HMAS Adelaide (FFG 01)

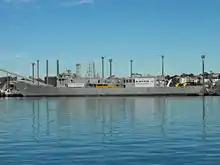
"Adelaide" tied up at White Bay in April 2010. The vessel has been prepared for scuttling: weapons and systems have been removed, masts have been cut short, and diver access holes have been prepared.

The ship was prepared for scuttling by McMahon Services during late 2009 and early 2010: her mast (which would have become a navigational hazard once the ship was scuttled) was removed, dangerous materials and toxins were removed, and access holes were cut in the ship's flanks. The ship was scheduled to be sunk on 27 March, offshore from Avoca Beach, in of water. Local resident action groups campaigned to prevent the scuttling, claiming that the wreck would affect tides and littoral sand drift, and that the removal of chemicals and hazardous materials in the ship had not been thorough enough, with the chance that marine life and people could be poisoned.